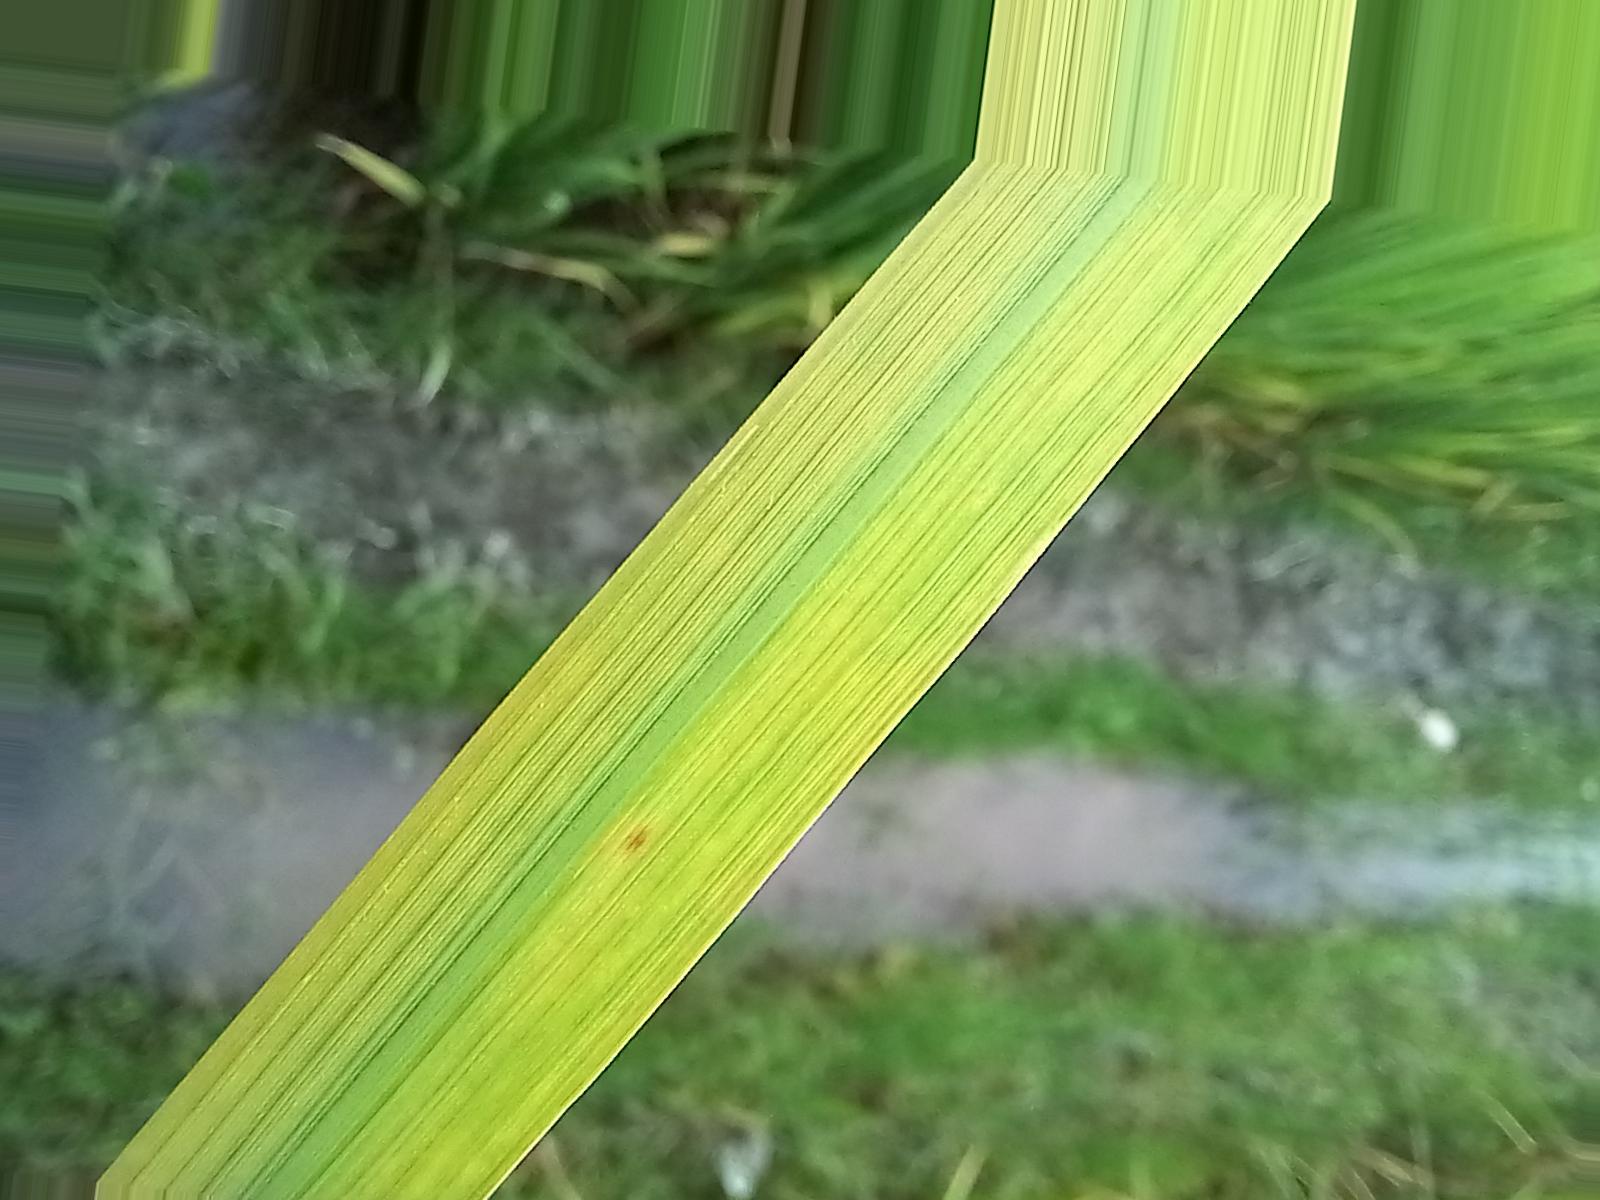
Nhãn: Bệnh Đốm Nâu ( Brown spot )